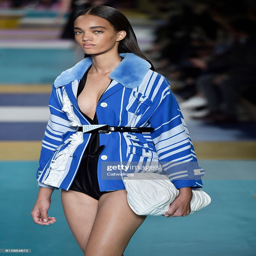
a model walks the runway at the summer fashion show during event .